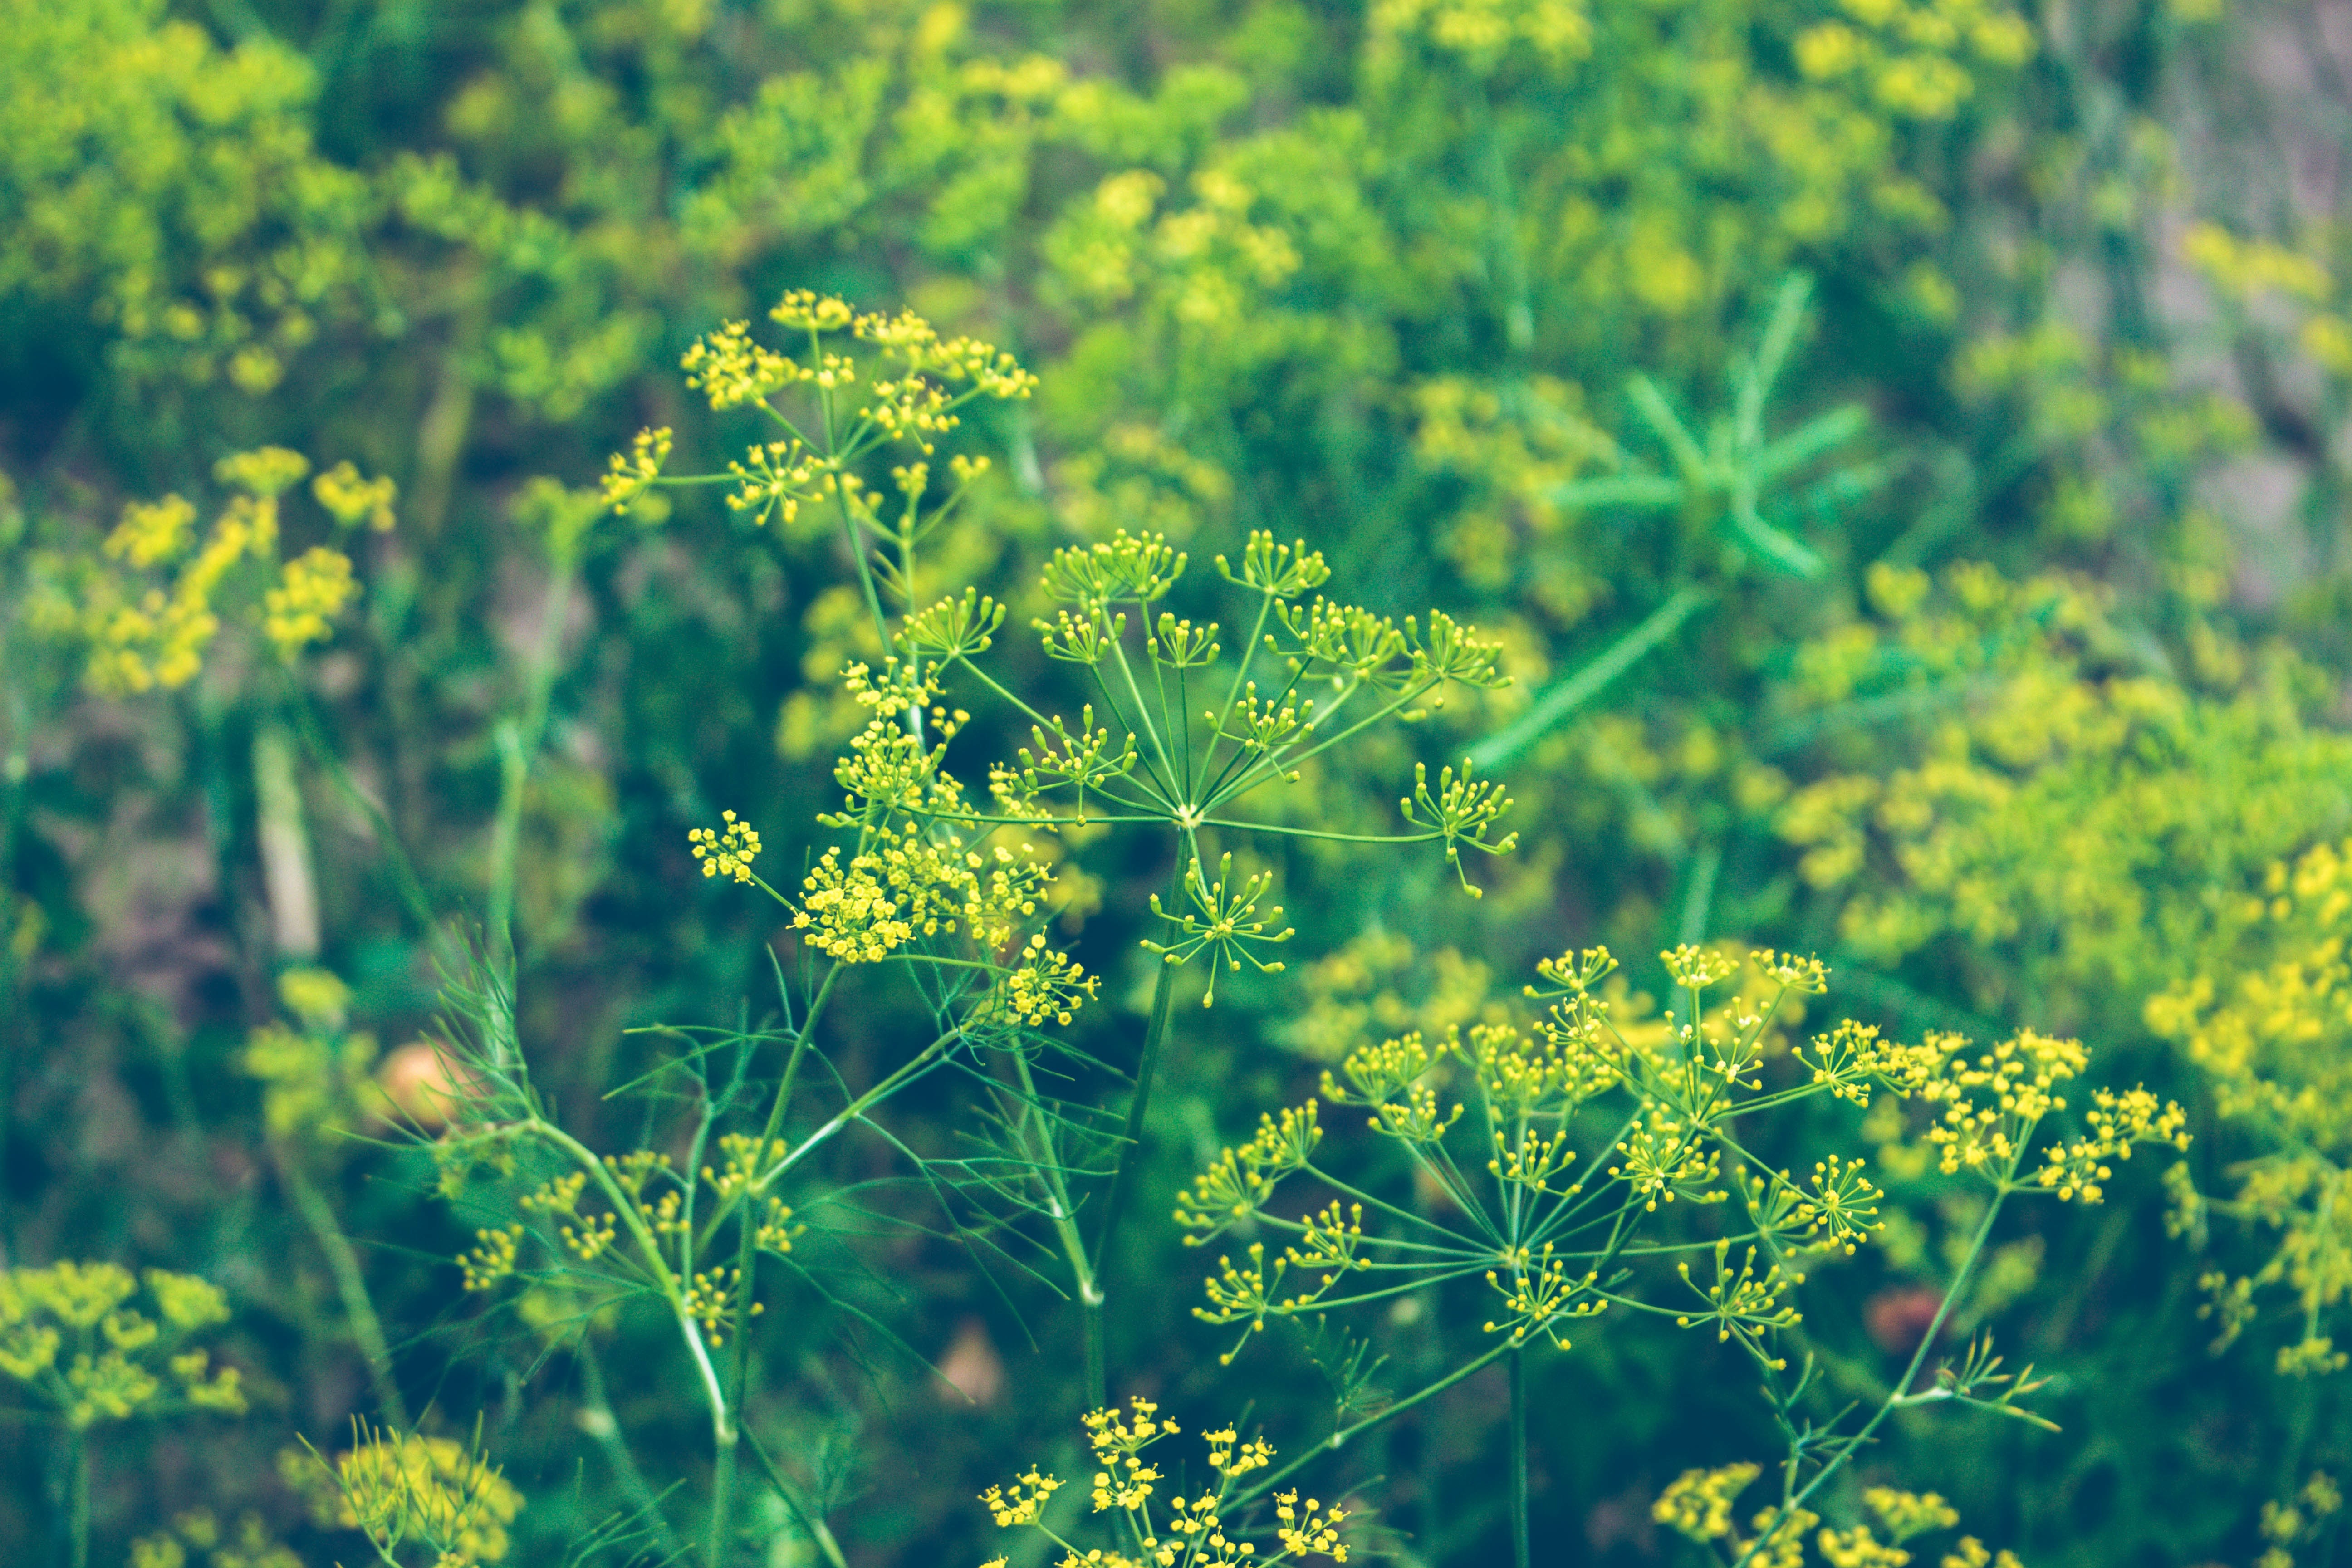
tree, nature, forest, grass, plant, meadow, sunlight, leaf, flower, bloom, green, produce, botany, yellow, flora, rapeseed, yellow flower, wildflower, vegetation, shrub, rue, habitat, brassica, macro photography, flowering plant, natural environment, land plant, mustard plant, parsley family